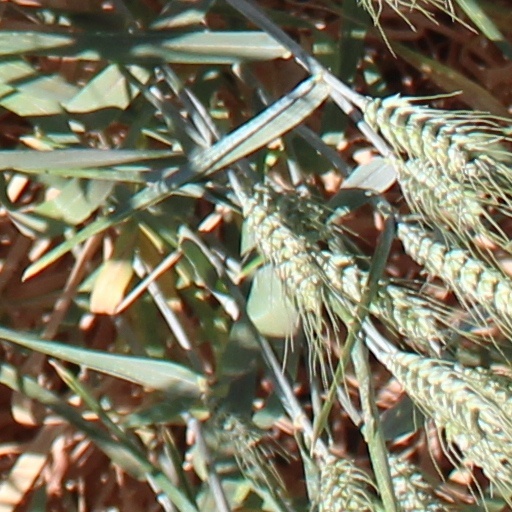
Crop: wheat